List of highways in American Samoa

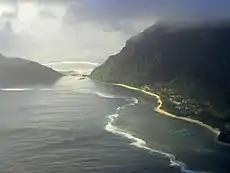
Ofu and Olosega Islands, with the Ofu-Olosega Highway Bridge connecting them

The Ofu-Olosega Highway is a highway linking the islands of Ofu and Olosega. The highway travels from the village of Ofu, along the coast of the islands of Ofu and Olosega to the village of Olosega. The highway passes the Ofu Airport, makes up most of the northern border of the Ofu portion of American Samoa National Park, and passes as a one-lane bridge over the Agasa Strait.